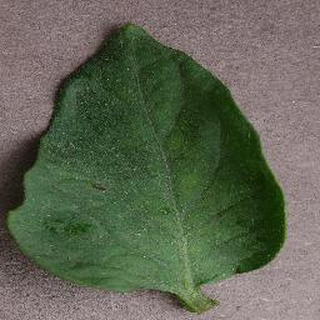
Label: tomato_bacterial_spot